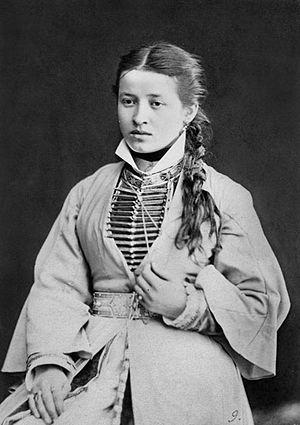
Les Ossètes, ou Osses, forment un peuple vivant dans le Caucase, en Russie et en Géorgie.